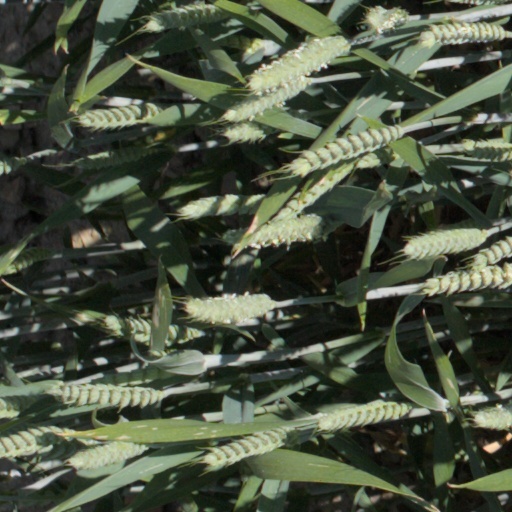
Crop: wheat